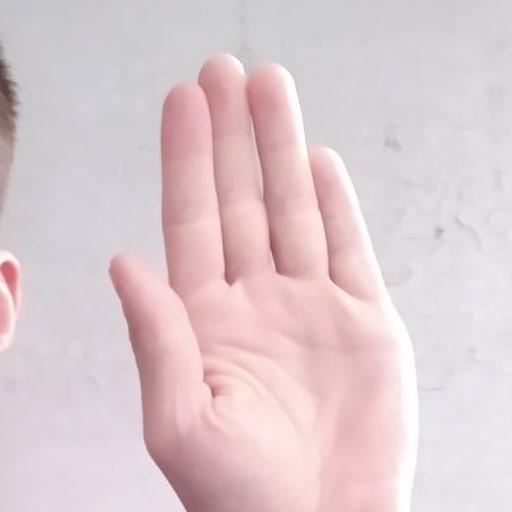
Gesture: stop